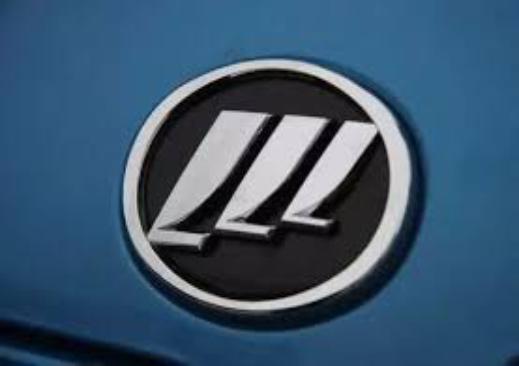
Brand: lifan-1
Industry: Transportation